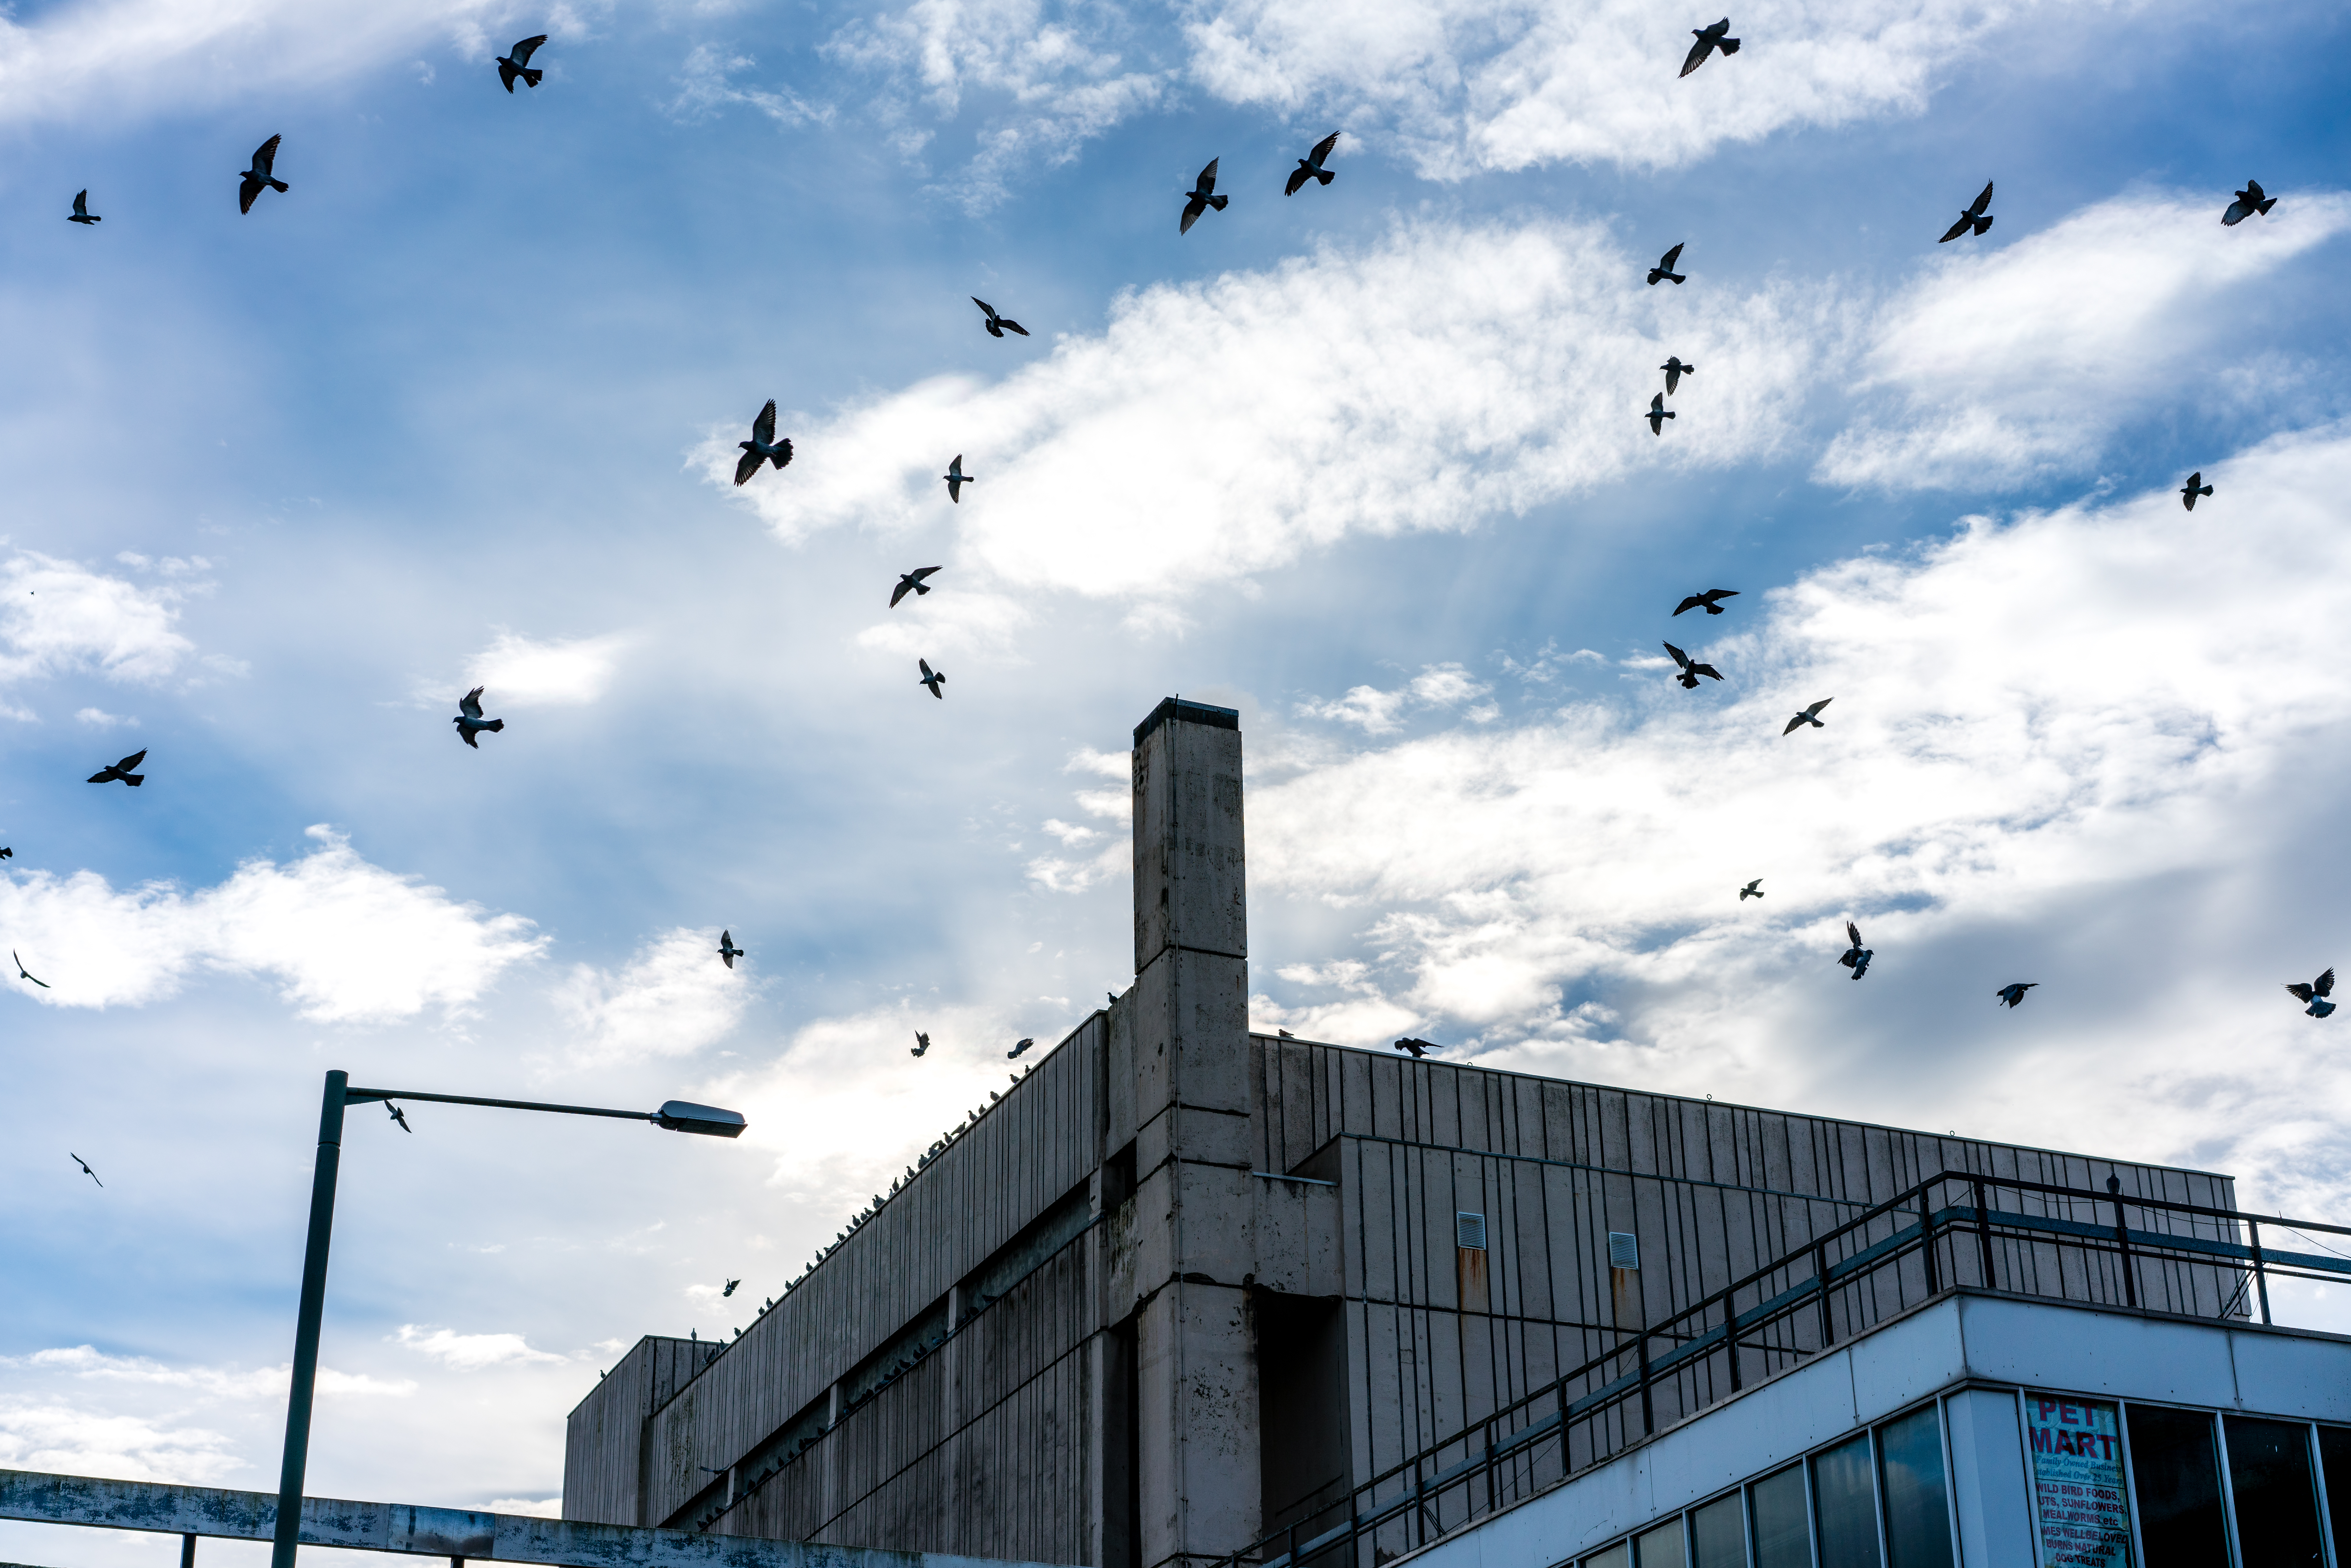
cloud, sky, flight, blue, streetogs, streetphotography, 20161024, burnley, birds, pets, 2015, atmosphere of earth